Yuki Miyazawa

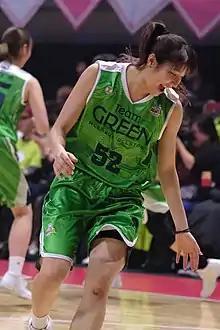
Miyazawa in 2020

is a Japanese basketball player currently playing as a small forward for Fujitsu Red Wave. She represented Japan in the basketball competition at the 2016 Summer Olympics in Rio and won a silver medal with the Japanese national team at the 2020 Summer Olympics, held in Tokyo, Japan.